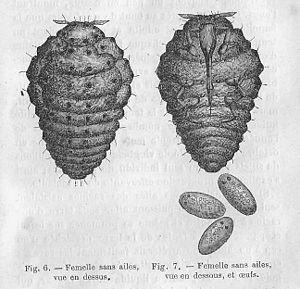
Femelle aptère de Phylloxéra